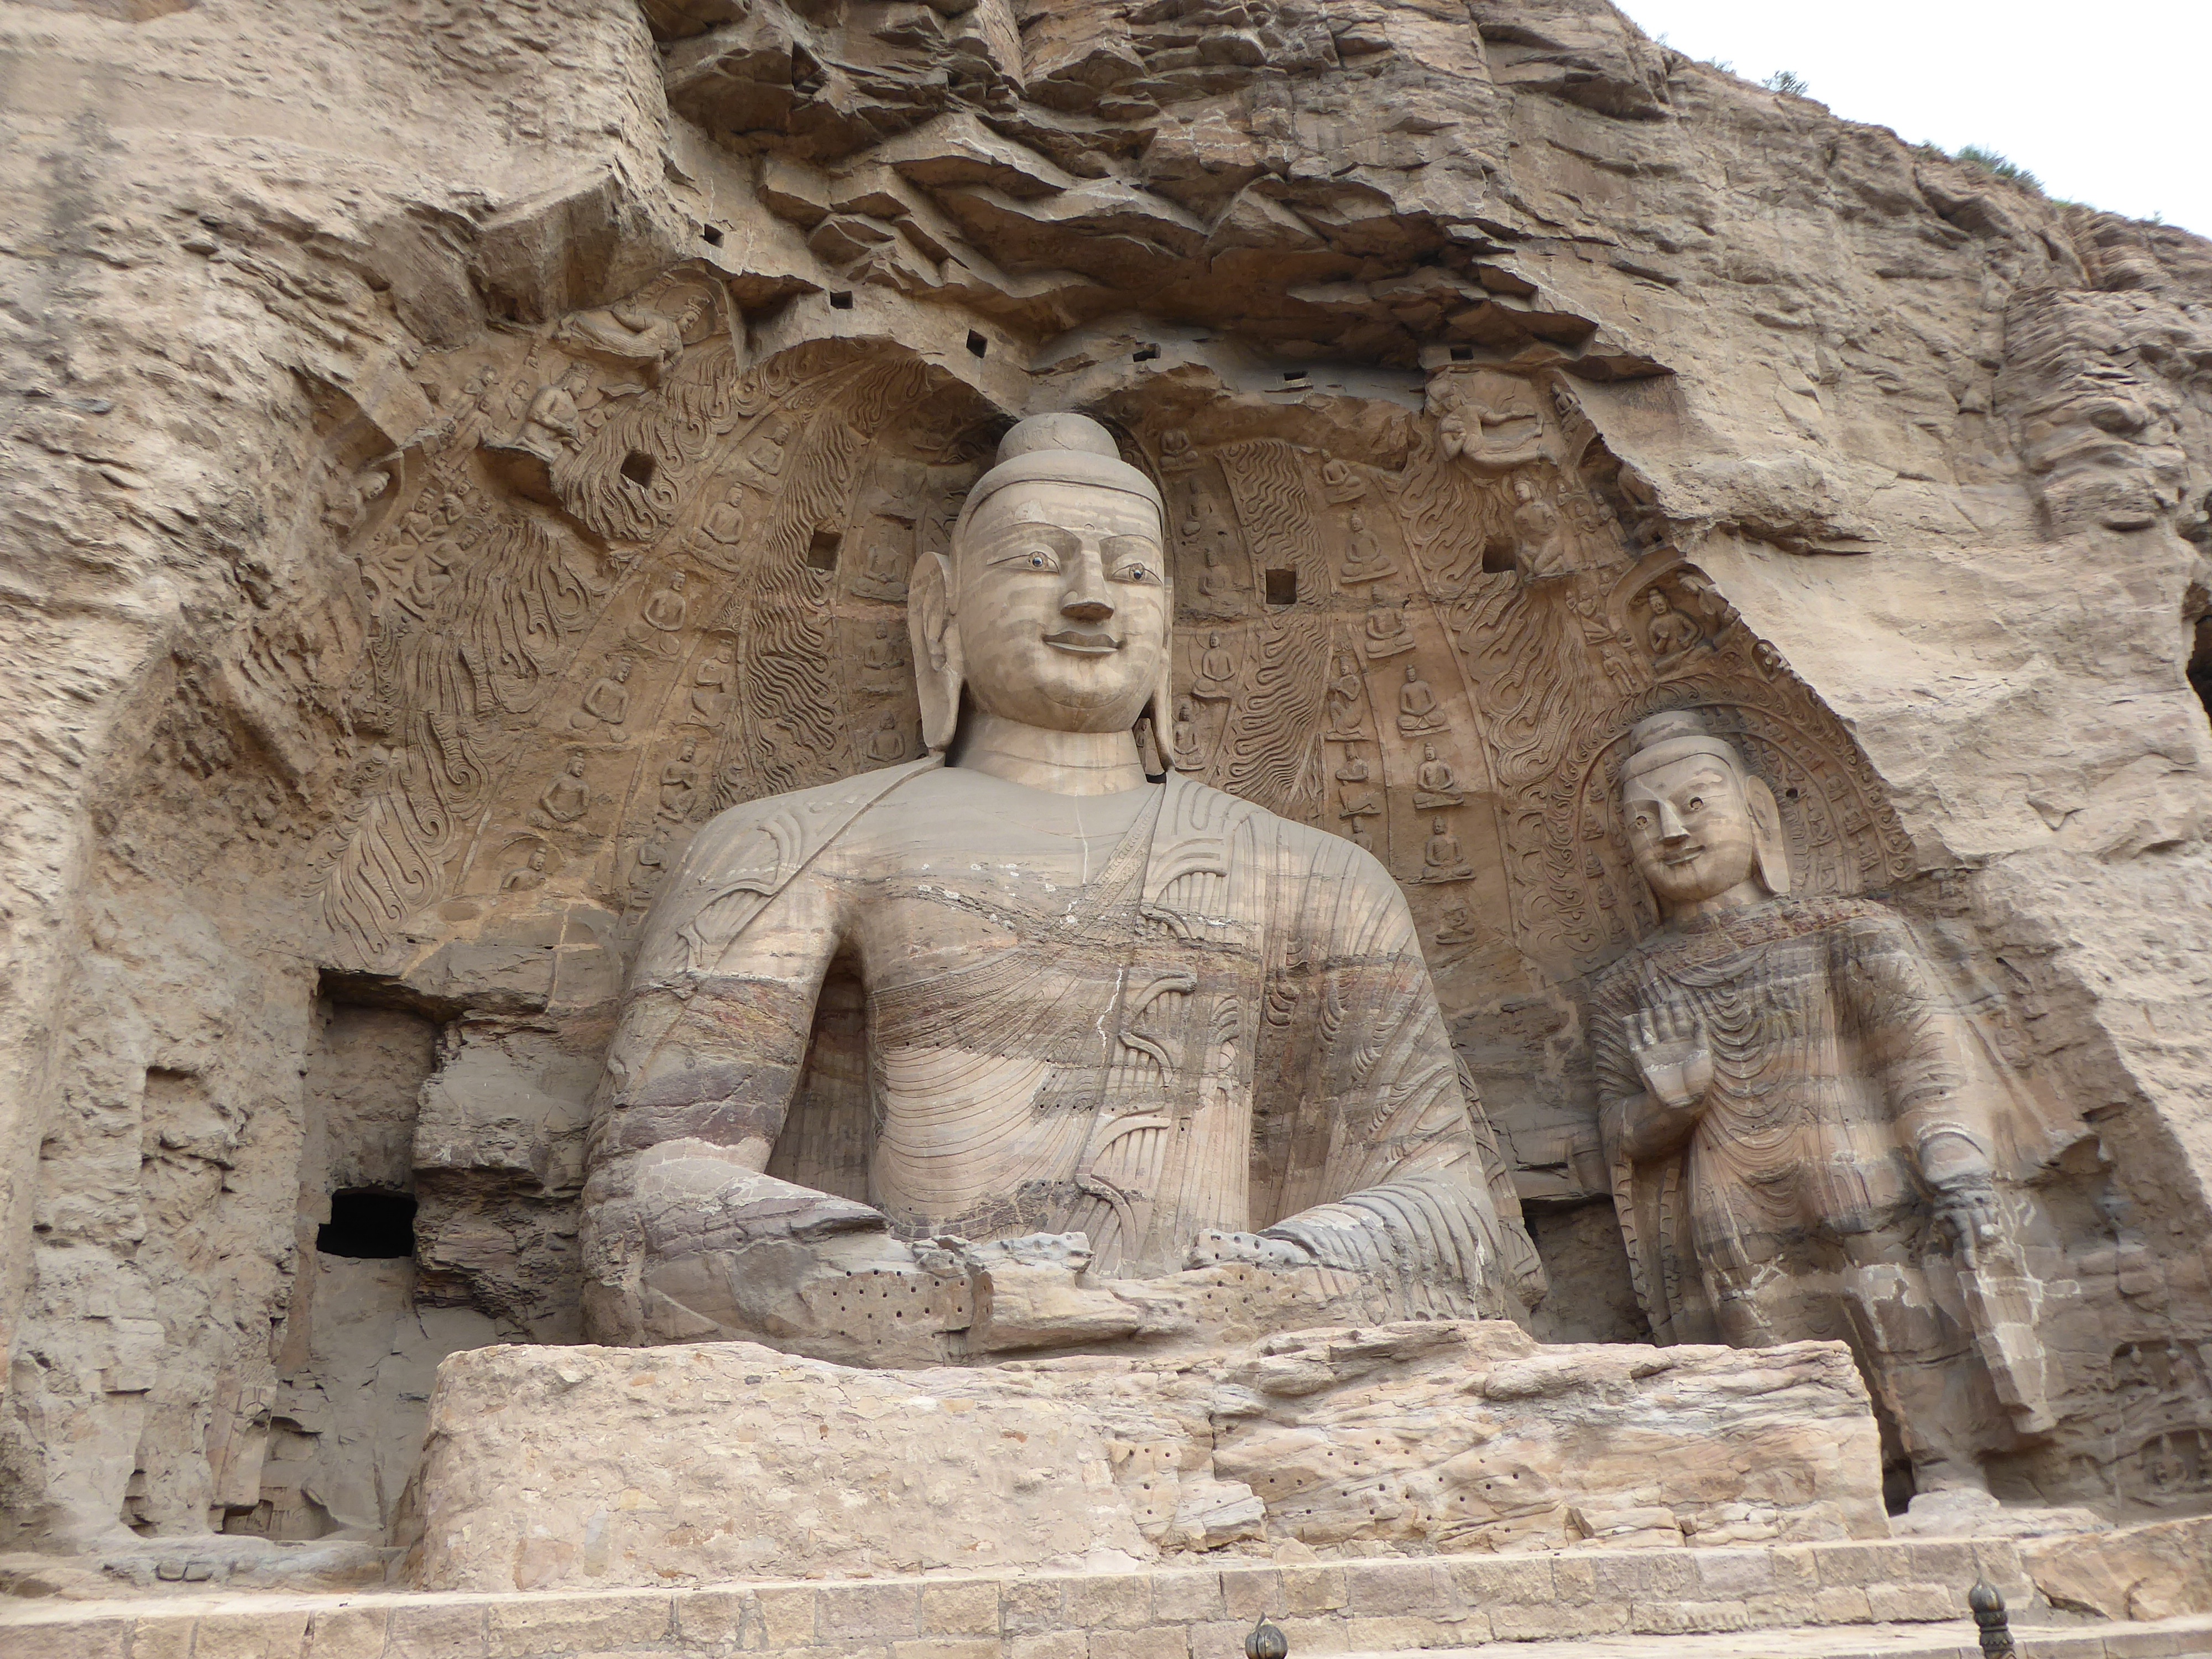
rock, monument, statue, buddhism, religion, place of worship, sculpture, temple, ruins, history, carving, relief, china, wadi, archaeological site, stone carving, unesco world heritage, hindu temple, historic site, ancient history, egyptian temple, tang dynasty, datong, maya civilization, shanxi, yungang grottos, yungang caves, cave temple